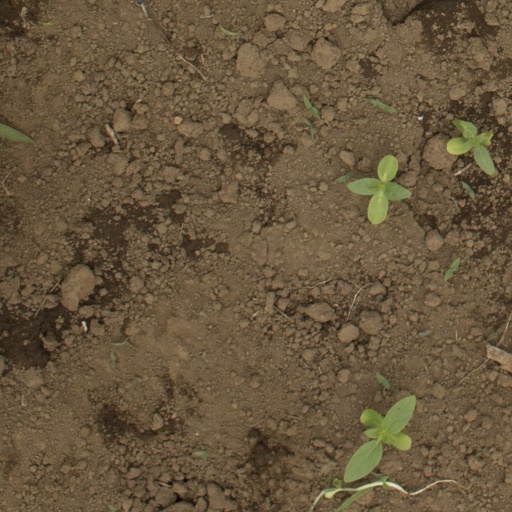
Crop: Jerusalem artichoke